South Tacoma station

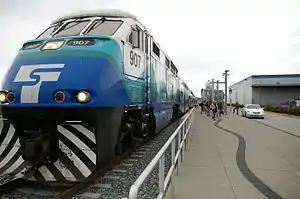
A southbound Sounder train at the station

South Tacoma station is a commuter rail station in Tacoma, Washington, United States, served by the S Line of the Sounder commuter rail network. It is located near the Tacoma Mall along South Tacoma Way at South 56th Street and consists of a single platform and a 220-stall park-and-ride lot. Construction on the station began in early 2008 and the park-and-ride lot opened in February 2009, with service from a temporary express bus that operated until Sounder service began in October 2012.